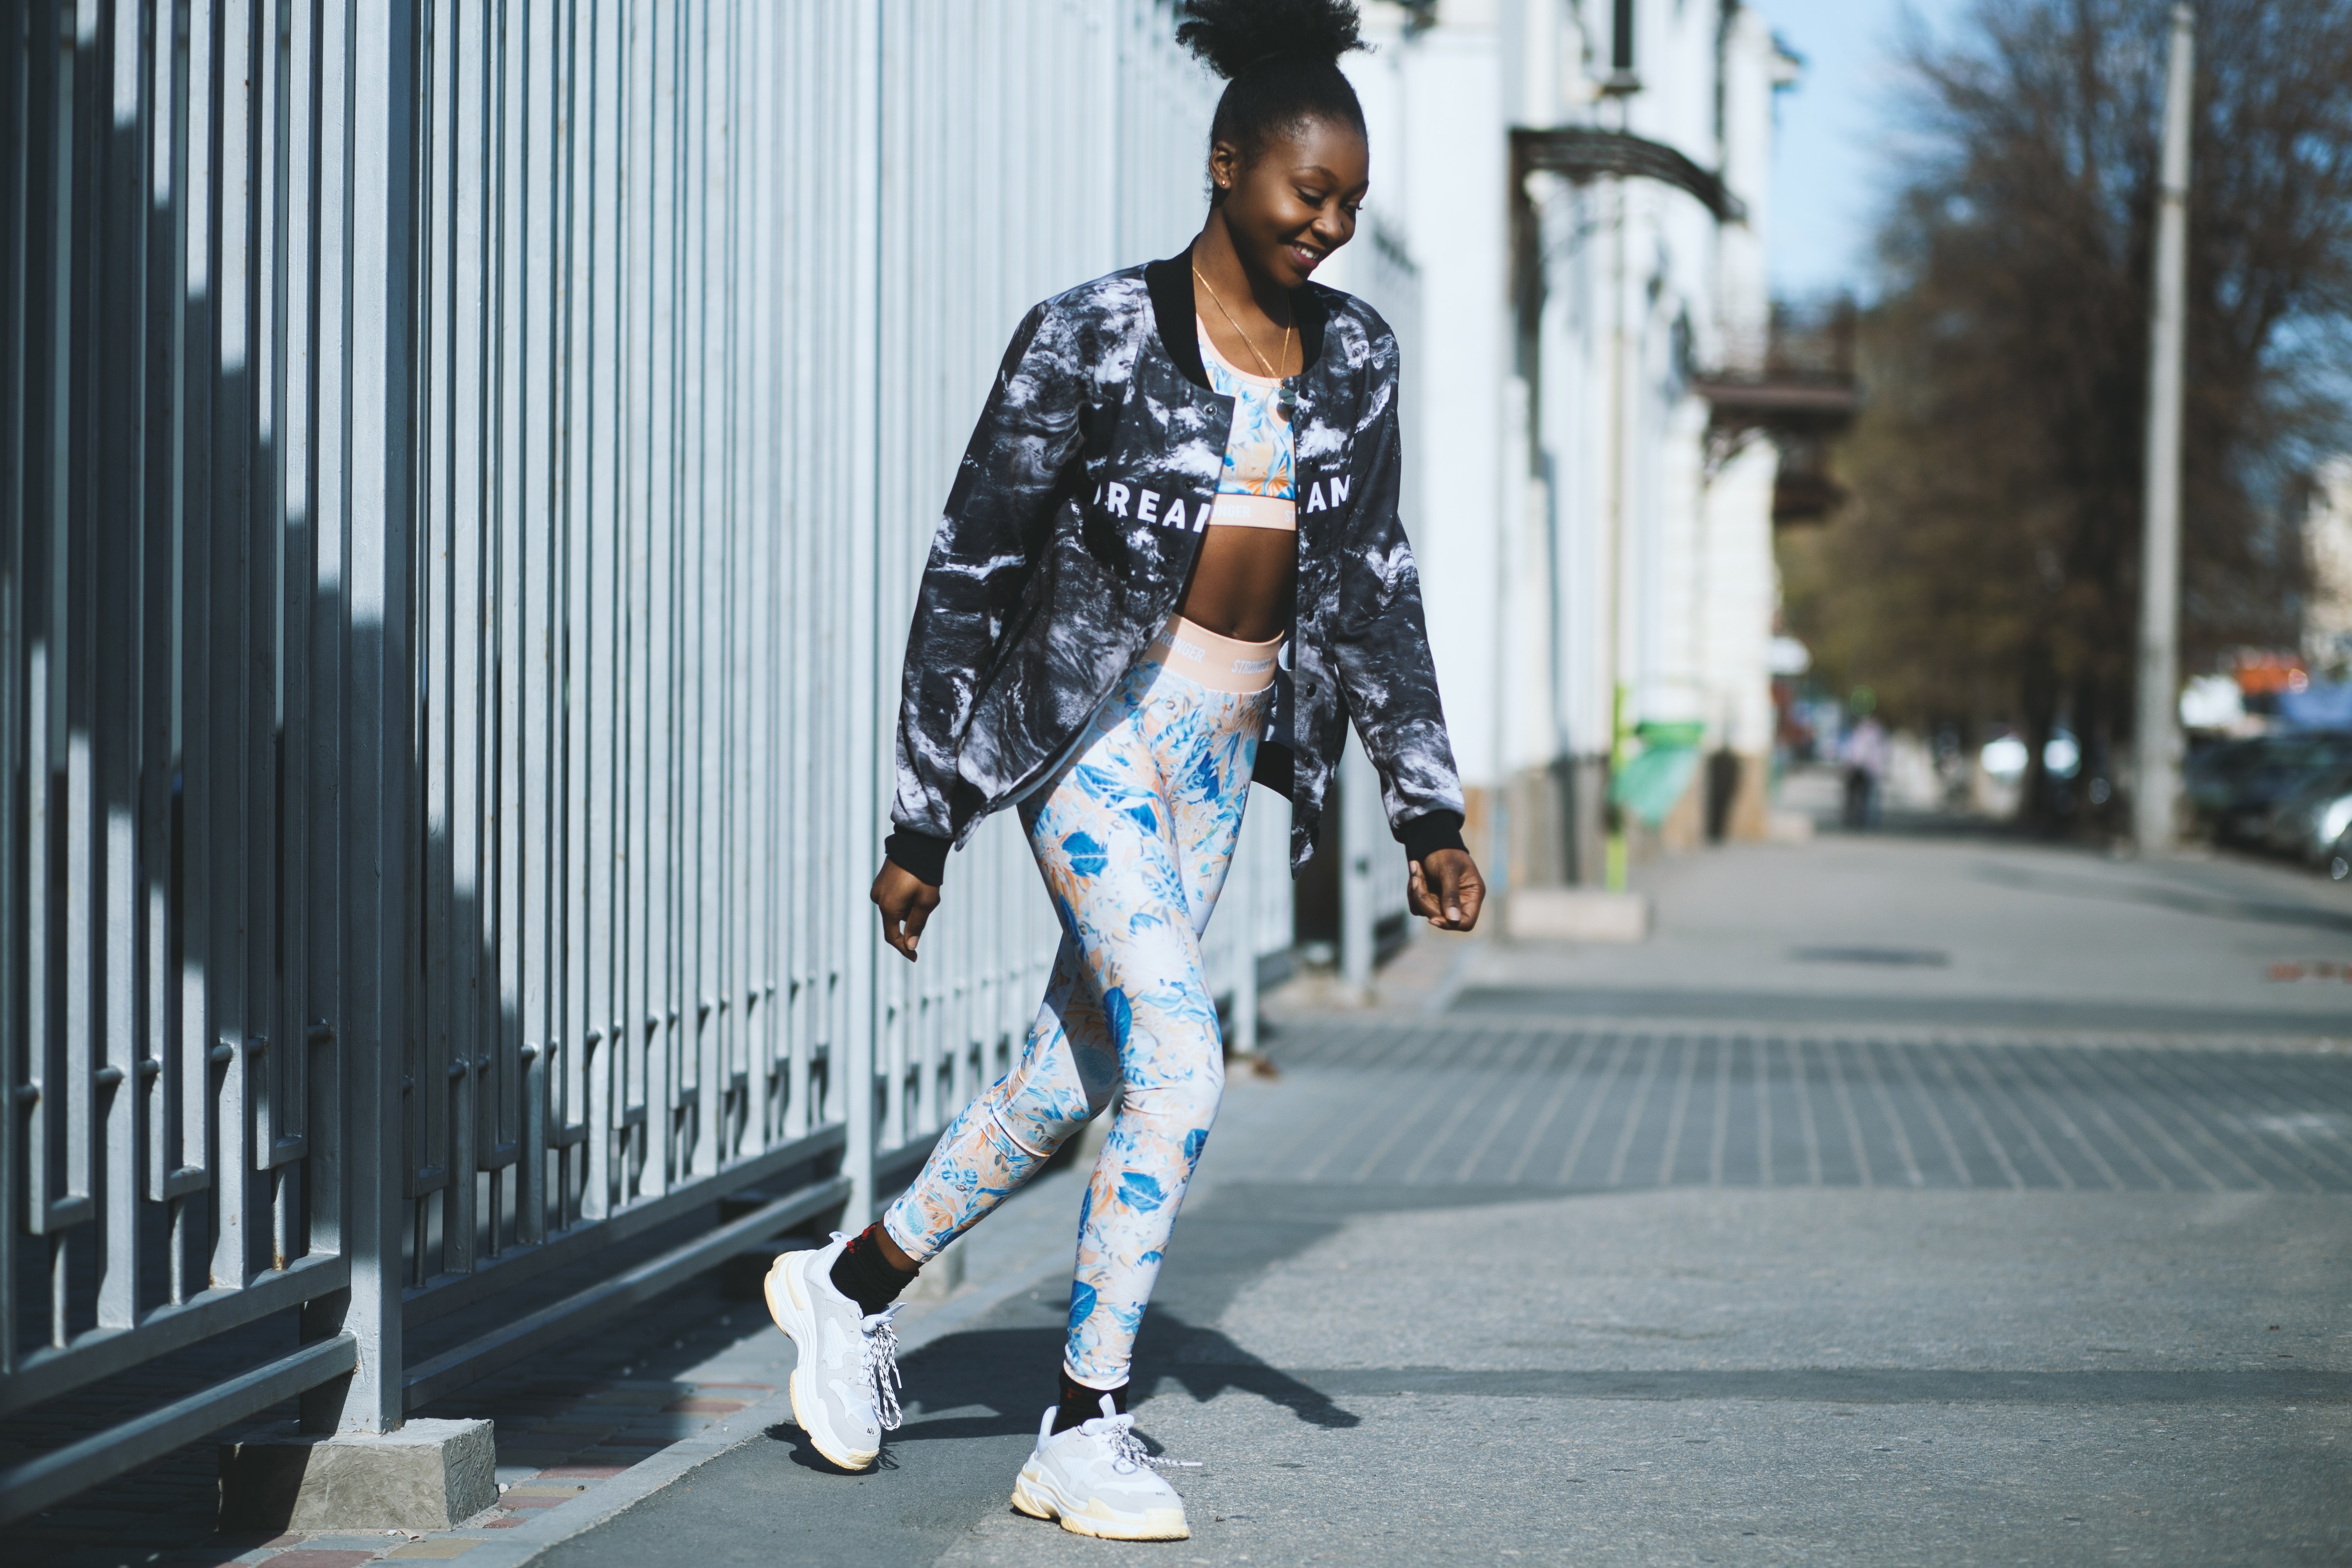
white, street fashion, clothing, fashion, snapshot, denim, jeans, jacket, black and white, footwear, sportswear, outerwear, shoe, photography, design, textile, shirt, street, t shirt, top, tights, trousers, cap, style, black hair, pattern, leather jacket, fashion accessory, beanie, fashion design, sleeve, coat